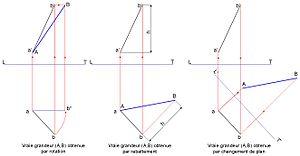
Vraie grandeur d'une droite obtenue avec la technique dite du changement de plan.
Le traçage est une discipline des métiers de la chaudronnerie qui consiste, entre autres, à déterminer le développement d'une surface développable. Le traçage inclut aussi des méthodes graphiques utilisables pour approximer, optimiser la surface de matière nécessaire au formage de surfaces non développables telles que l'étrave d'un bateau, les fonds hémisphériques, elliptiques ou ovales, les éléments de sphère, les coupes, les vases, les ailes d'avion, les éléments de tôlerie des voitures et autres formes conoïdales en général...